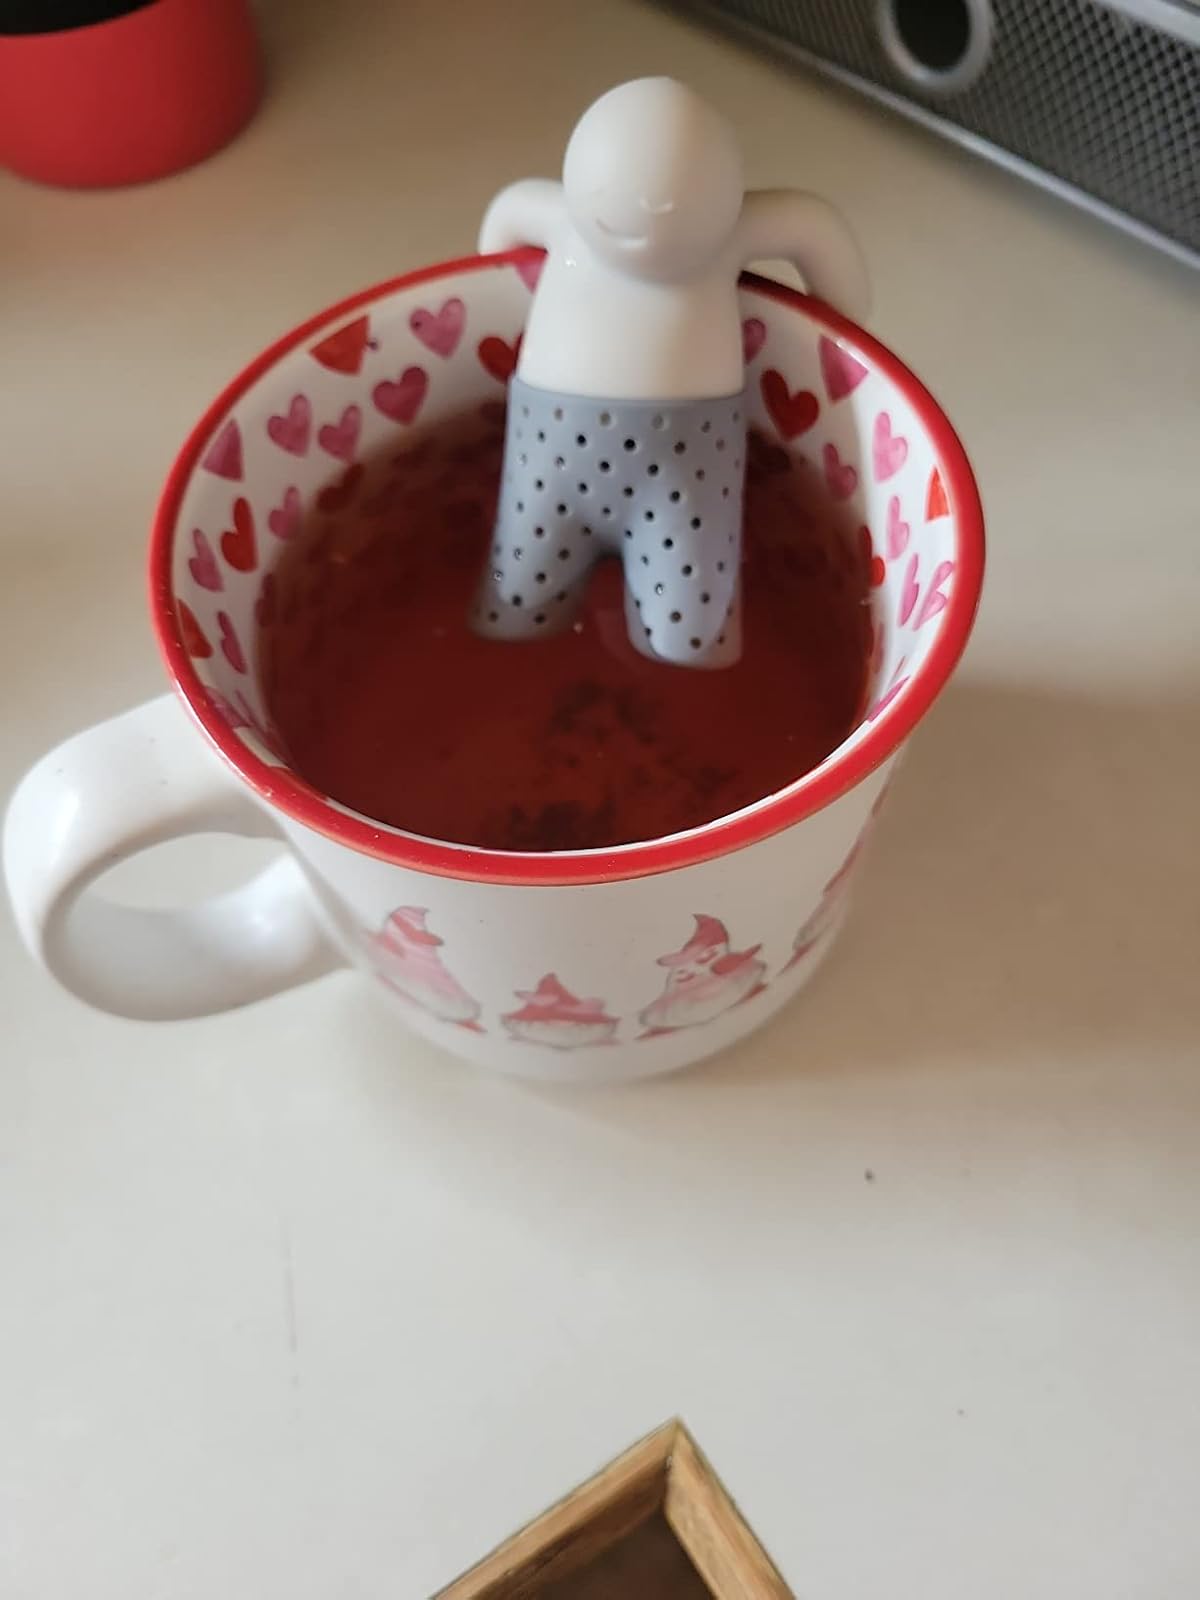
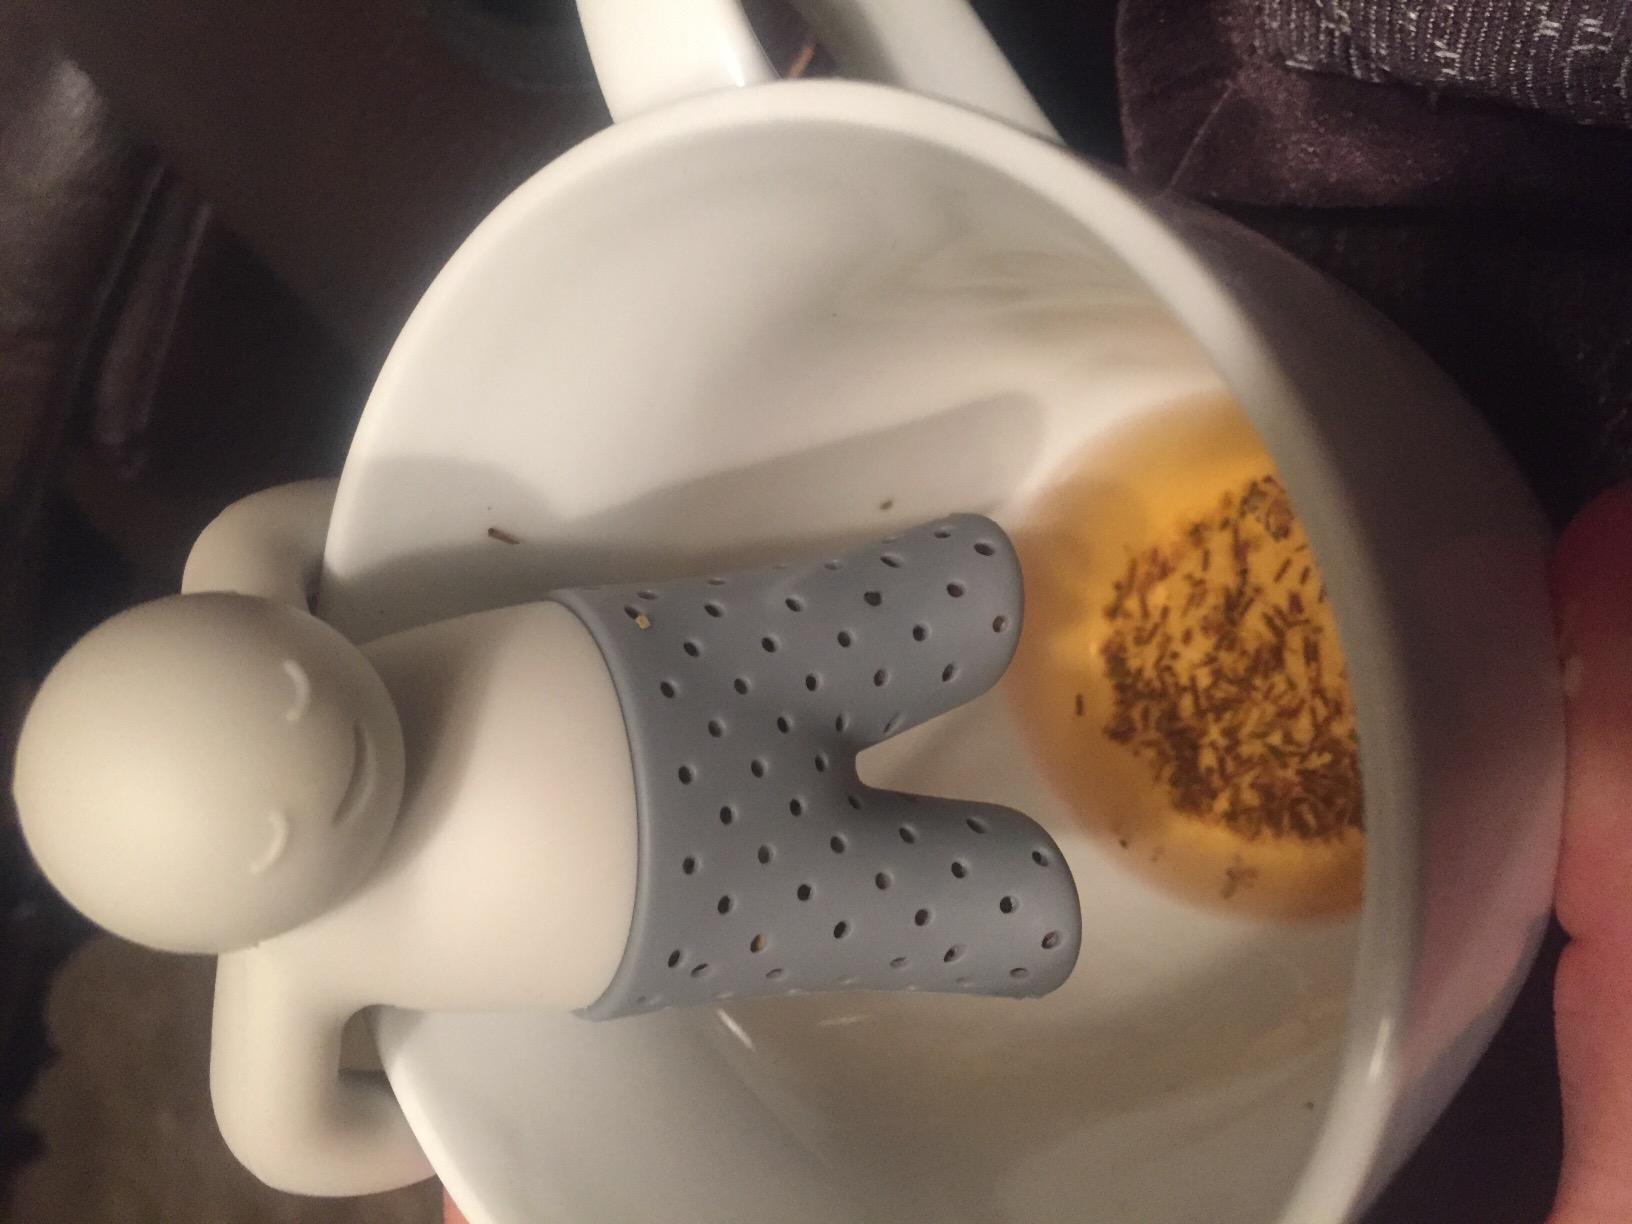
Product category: items_tea
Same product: yes